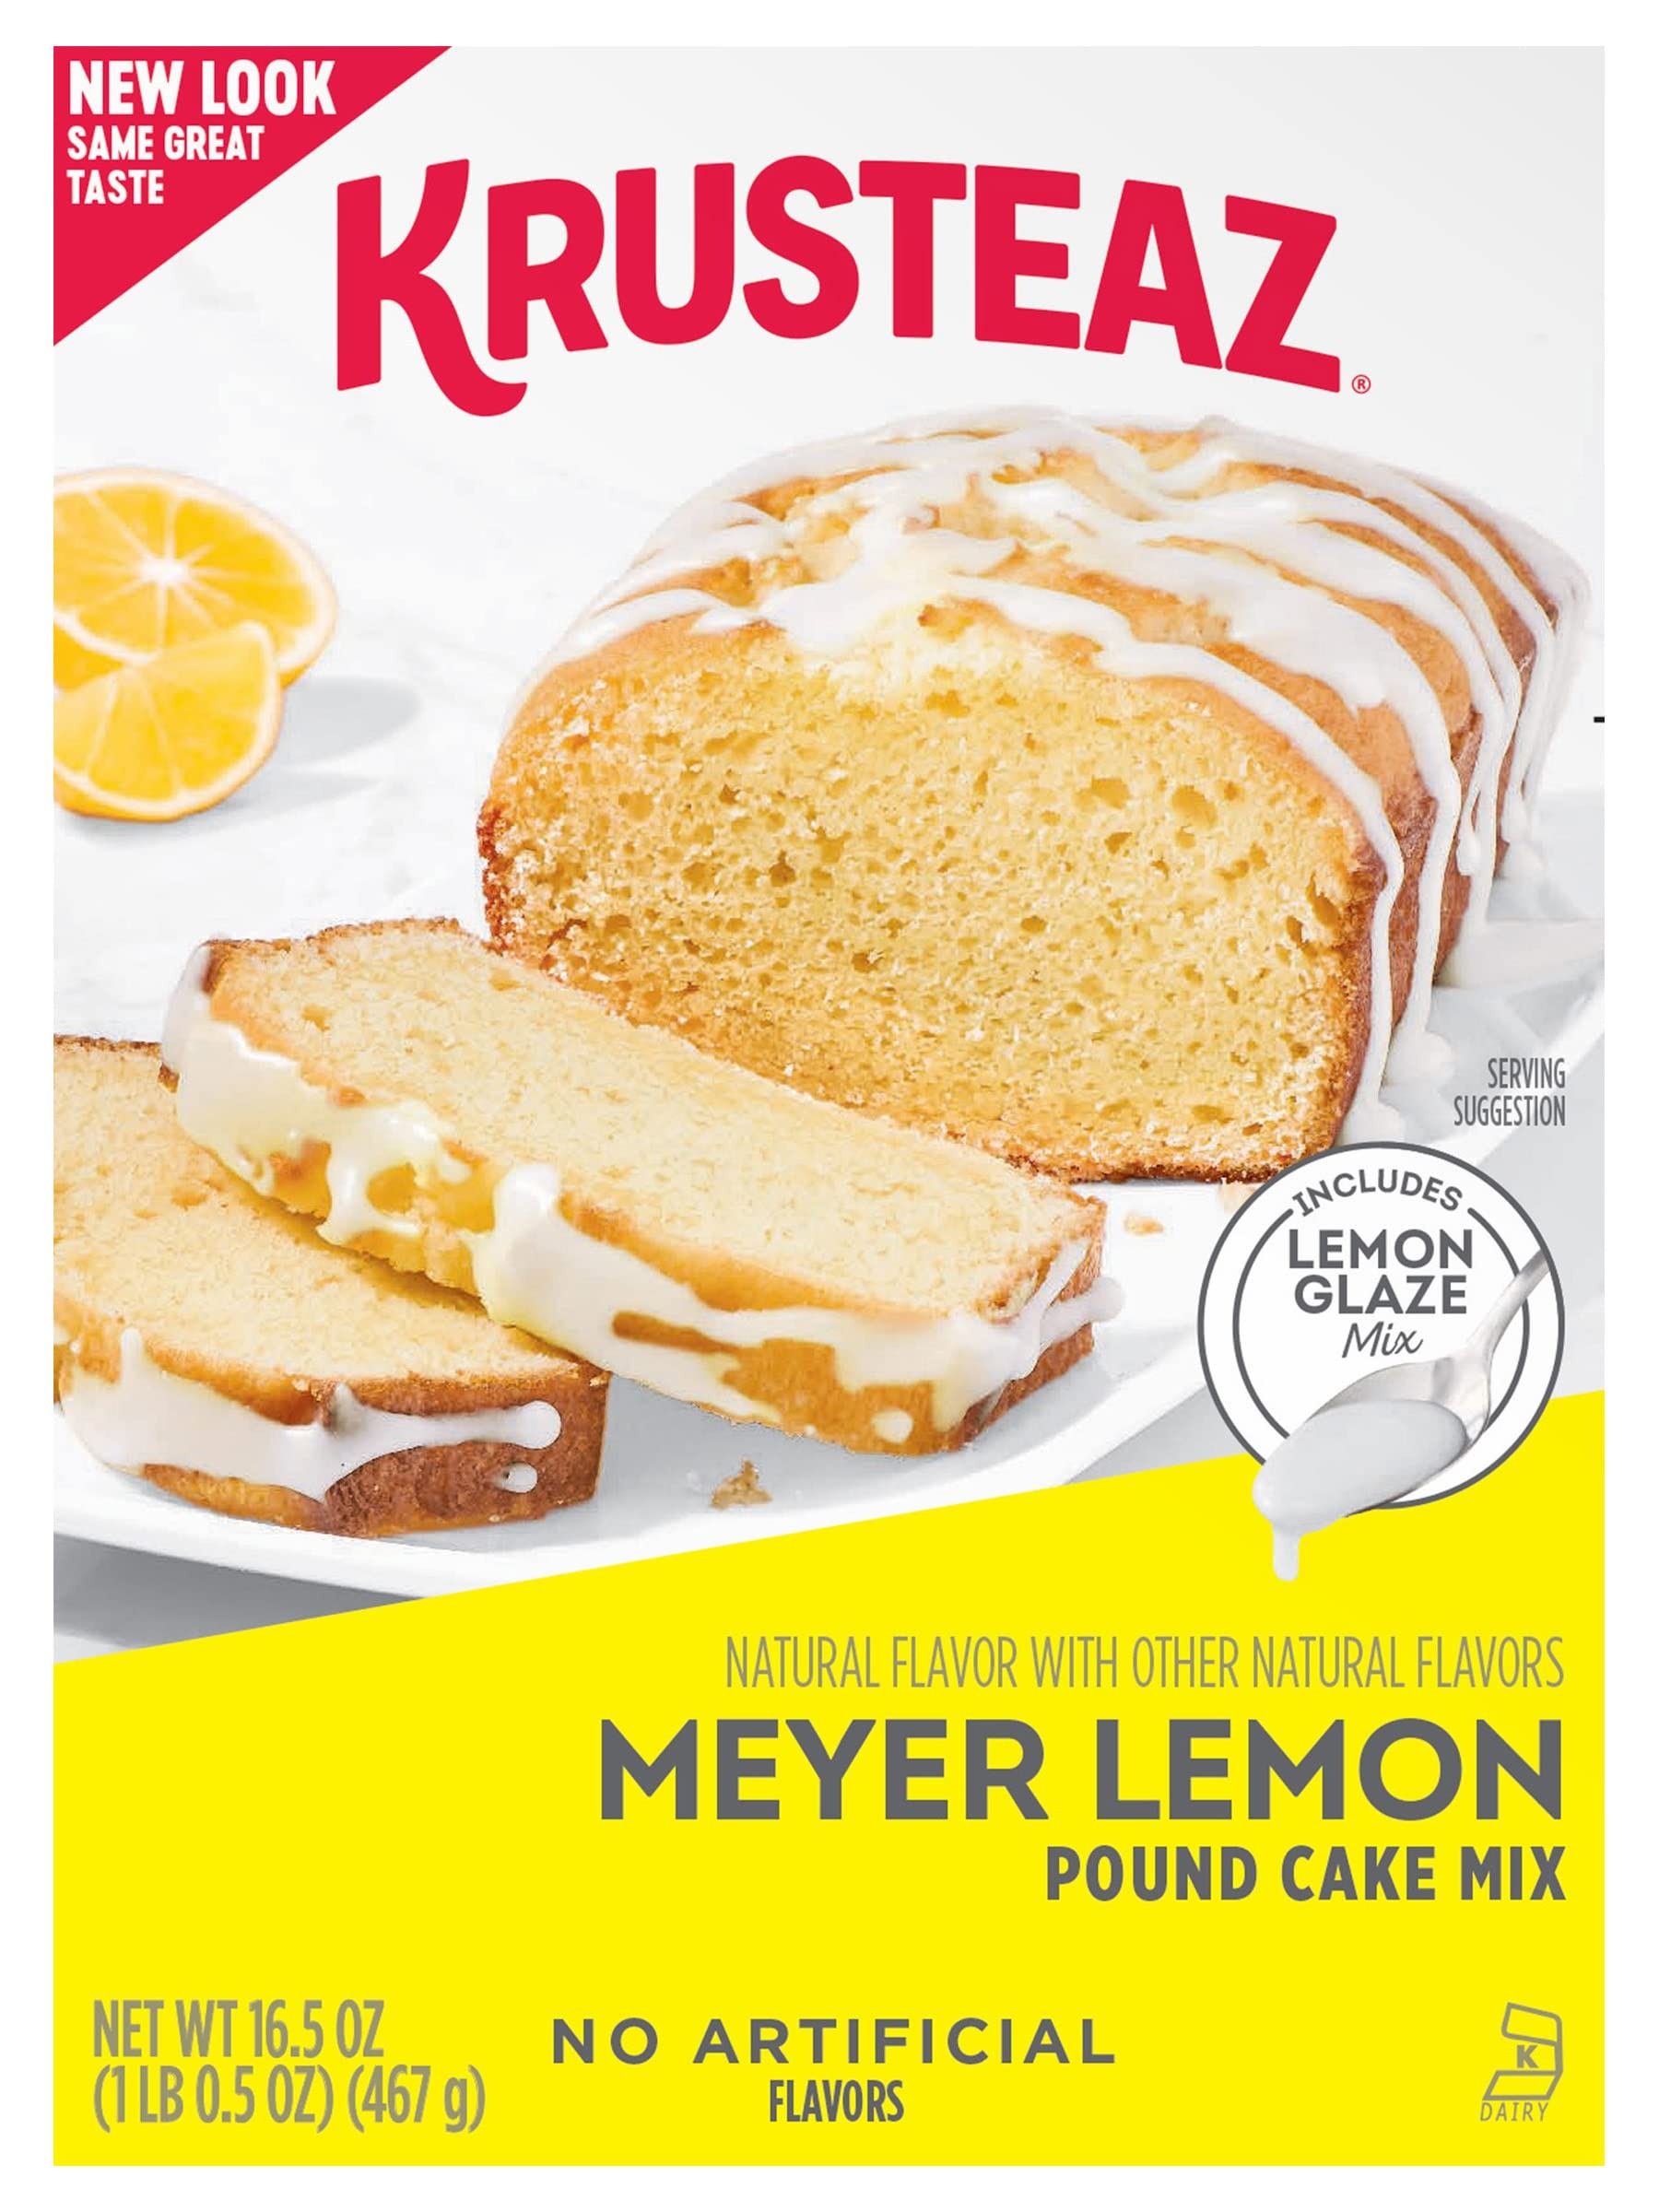
Item Name: Krusteaz Meyer Lemon Pound Cake Mix with Lemon Glaze (16.5 Ounce (Pack of 2))
Bullet Point 1: MOIST AND DELICIOUS: This lemon pound cake is so unbelievably tasty, you'll want to eat a pound of it, but you may want to pace yourself and save some deliciousness for everyone else.
Bullet Point 2: EASY TO MAKE: Simply add water, eggs, and melted butter to your mix, and bake. Let your cake cool completely, add lemon glaze and enjoy.
Bullet Point 3: MAKE IT YOUR OWN: This mix is the starting point for a smorgasbord of lemony treats. Try other pound cake recipes like Lemon Blueberry or Lemon Almond Pound Cake. Or take this mix a step further by making a bundt cake, cupcakes or even cake truffles.
Bullet Point 4: INGREDIENTS WE'RE PROUD OF: Krusteaz Meyer Lemon Pound Cake includes a lemon glaze pack and contains no artificial flavors.
Bullet Point 5: WHAT'S INCLUDED: Each order includes two 16.5-ounce boxes with a shelf life from production of 548 days. This box is great for buying to always keep a Krusteaz mix on hand for when you crave it!
Product Description: Flour, eggs, butter, sugar: the four key ingredients to a pound of happiness. Add a lemon glaze on top, and move up to sheer bliss. Our deliciously moist Meyer Lemon Pound Cake is a sure-fire and versatile crowd-pleaser. It's easy to customize and easy to make. Just mix water, eggs, and melted butter with the mix until blended and spoon into a pan. Bake for just under 45 minutes, pull from the oven and let cool. Add the lemon glaze...and voila! Your perfect dessert is done! Each order includes two 16.5-ounce boxes.
Value: 33.0
Unit: Ounce

Price: 4.645